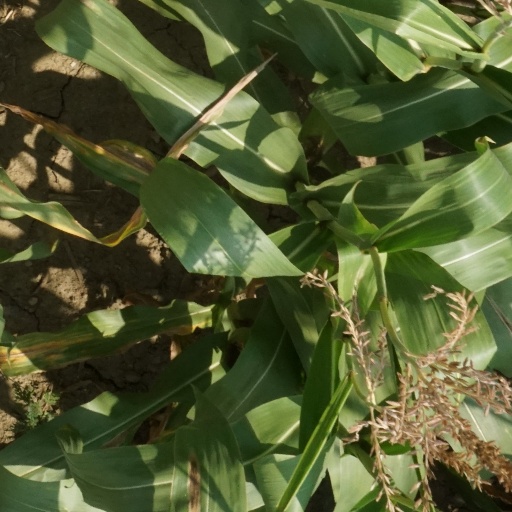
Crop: maize; corn